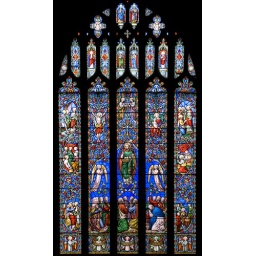
Stained glass window in Kinver church